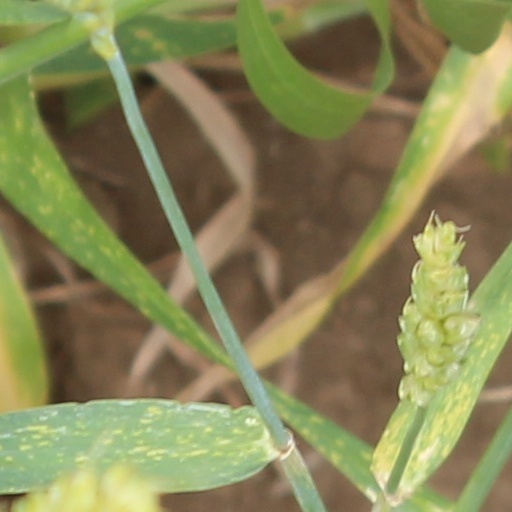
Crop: wheat